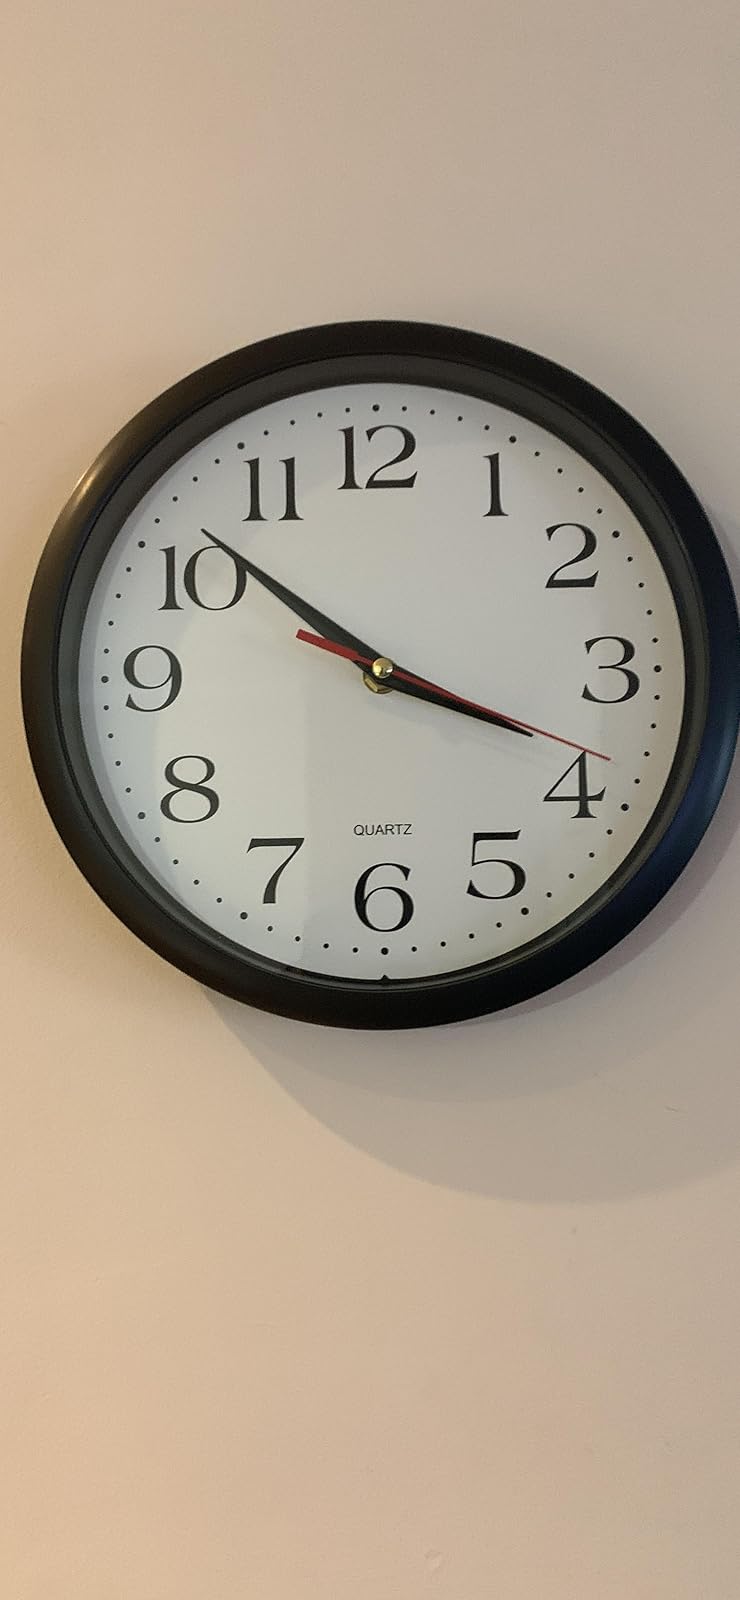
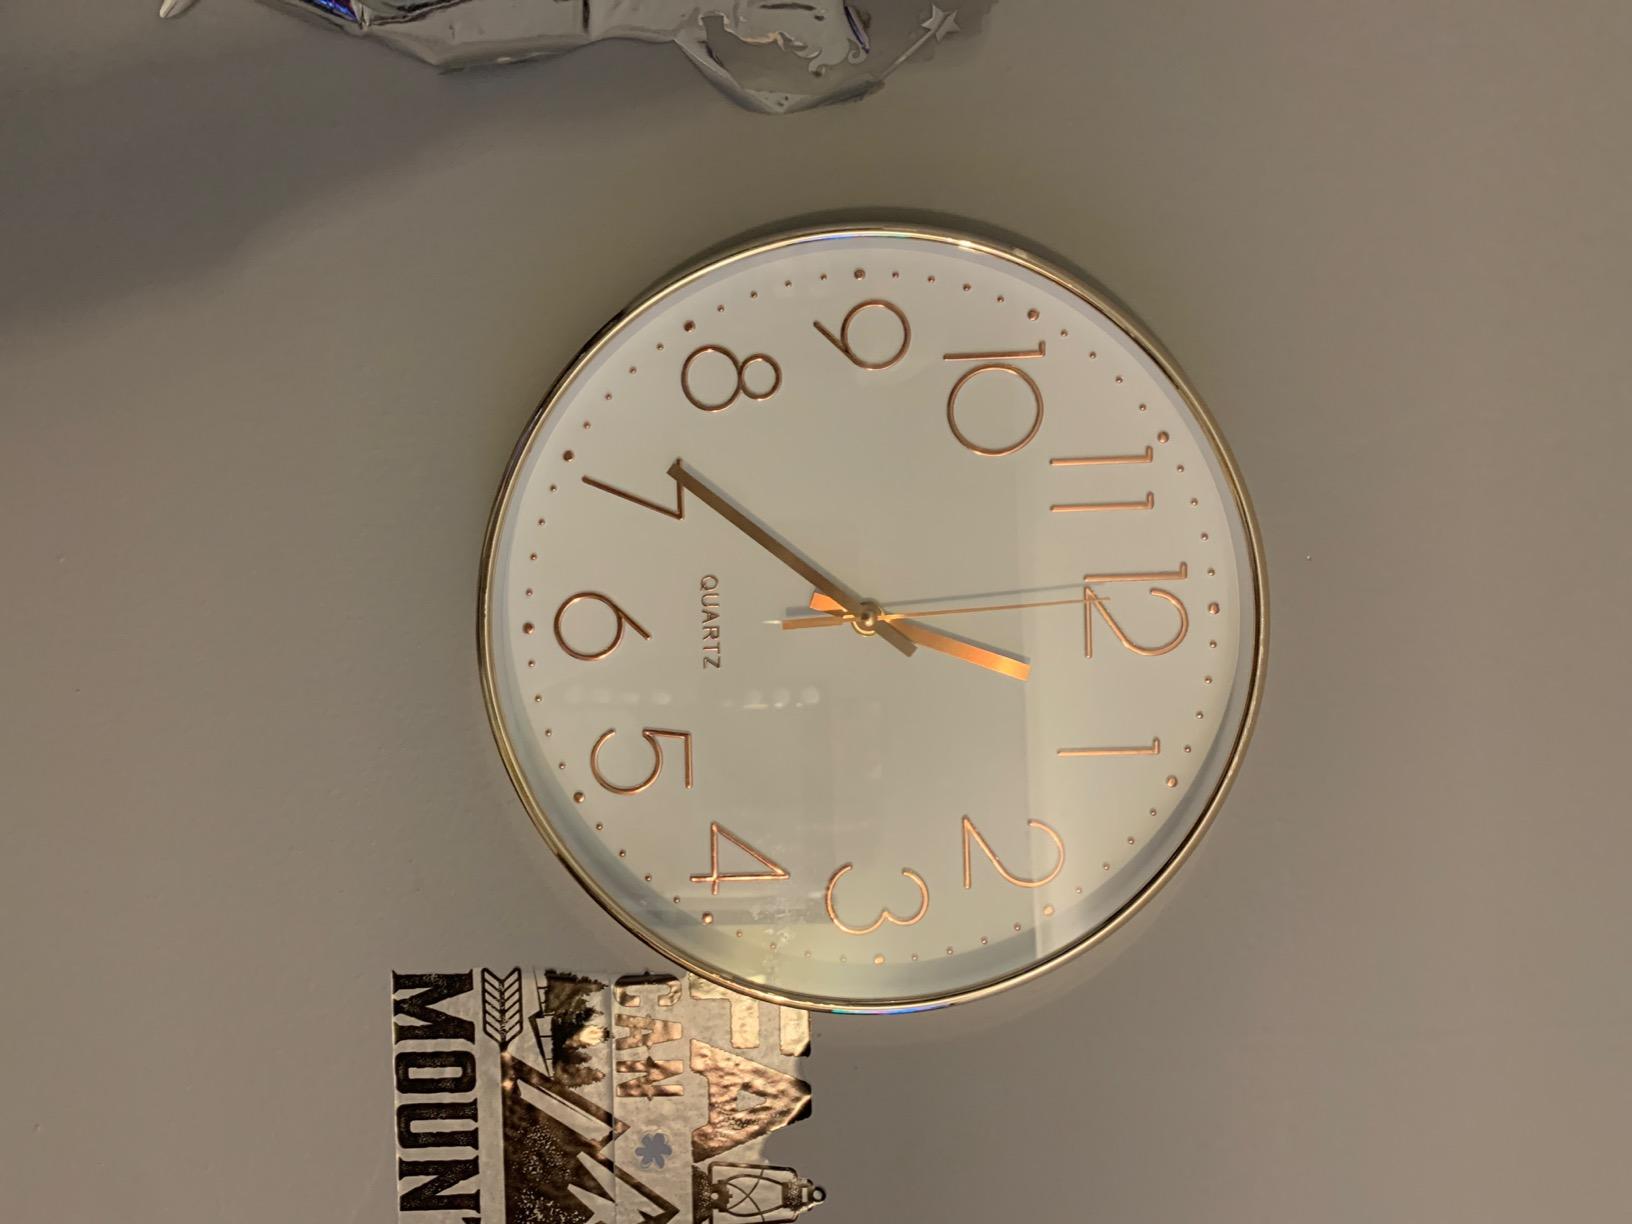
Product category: clock
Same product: no